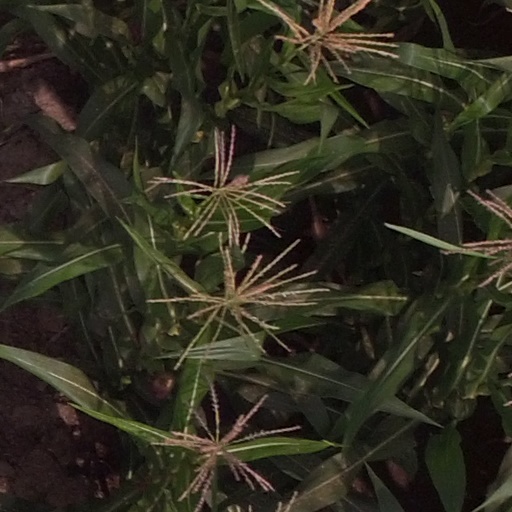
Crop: maize; corn